Cape Wom

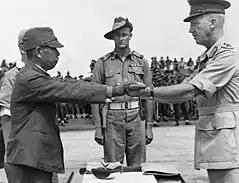
Japanese surrender at Cape Wom

Cape Wom is a cape (or small peninsula) near Wewak, Papua New Guinea, pointing into the Dogreto Bay of the Bismarck Sea.